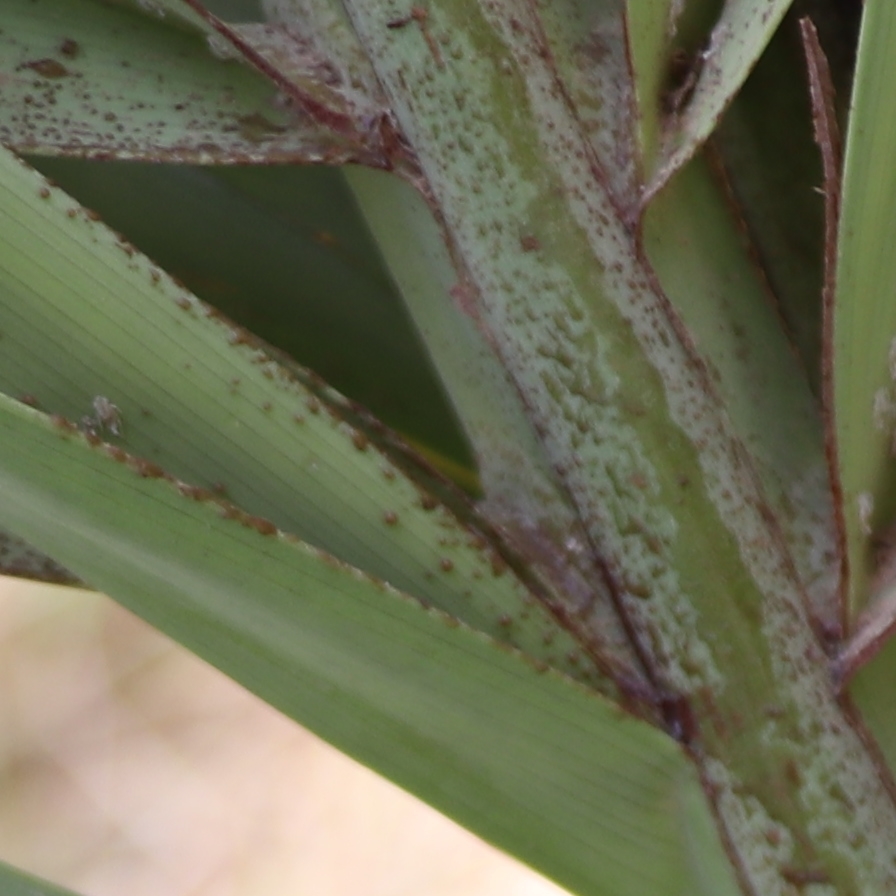
Label: Dubas